List of awards and nominations received by Paolo Sorrentino

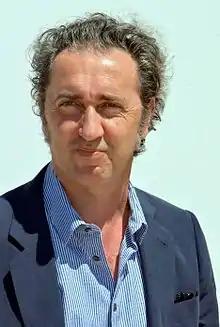
Sorrentino in the Cannes Film Festival in 2017

Paolo Sorrentino is an Italian film director.